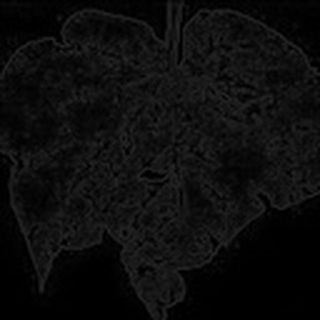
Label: cotton_bacterial_blight